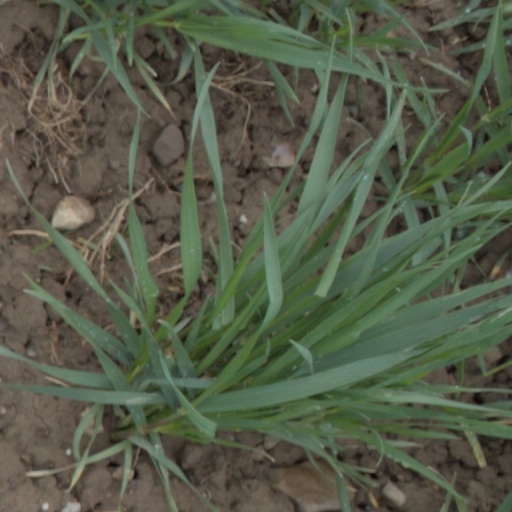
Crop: wheat